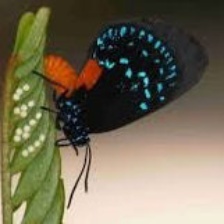
Species: ATALA
Butterfly family (ImageNet category): lycaenid_butterfly